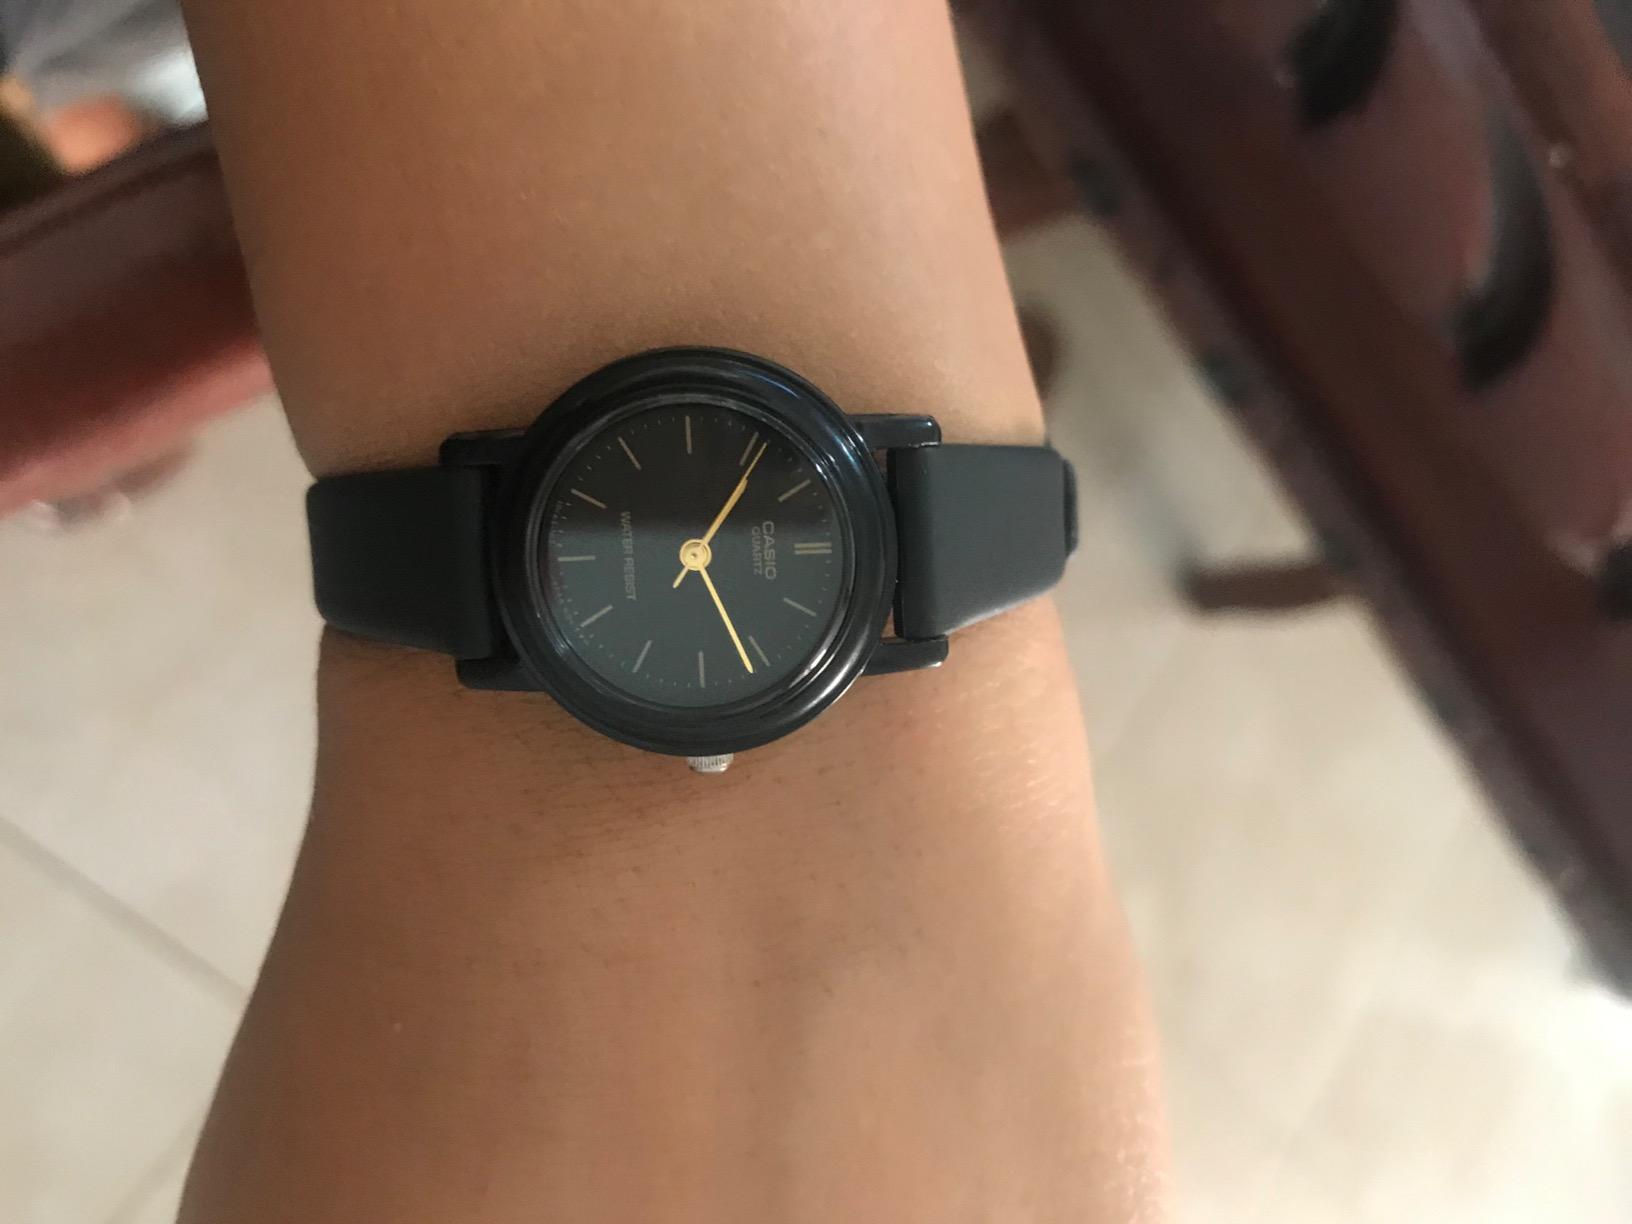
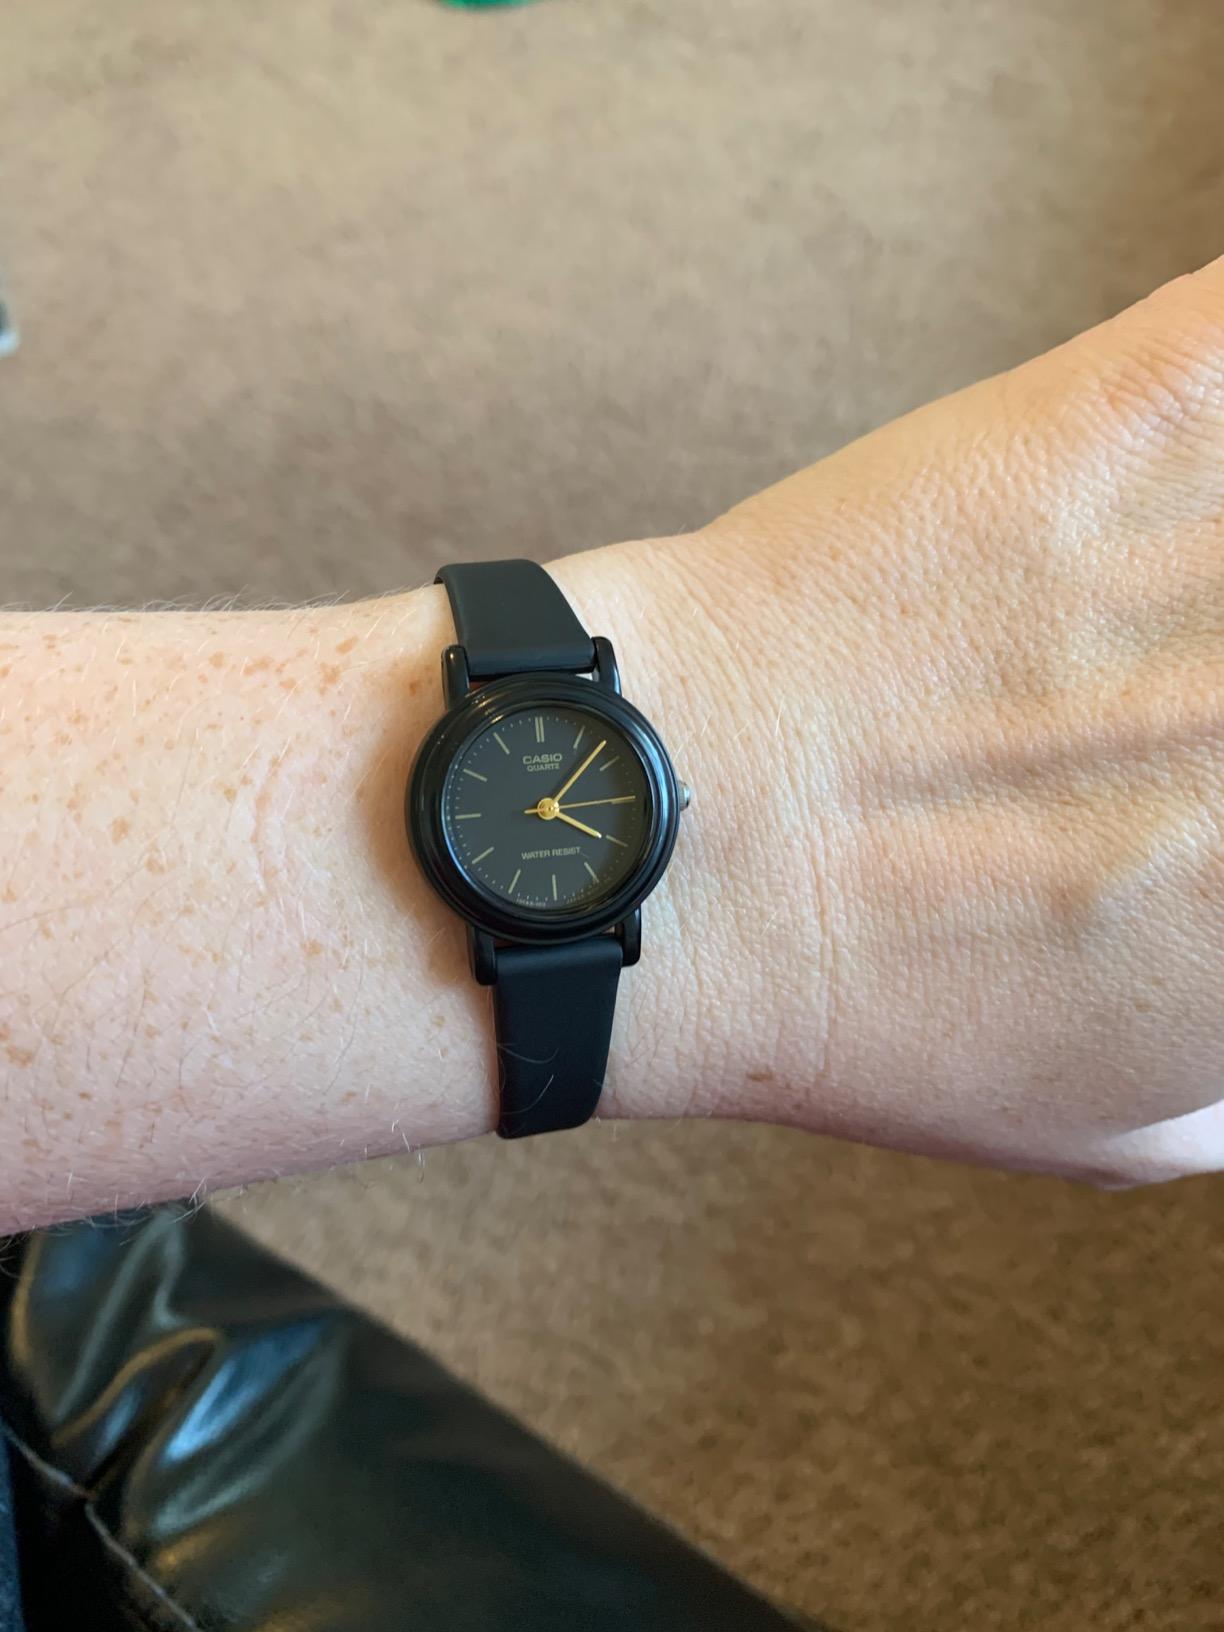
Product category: accessories_watch
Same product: yes